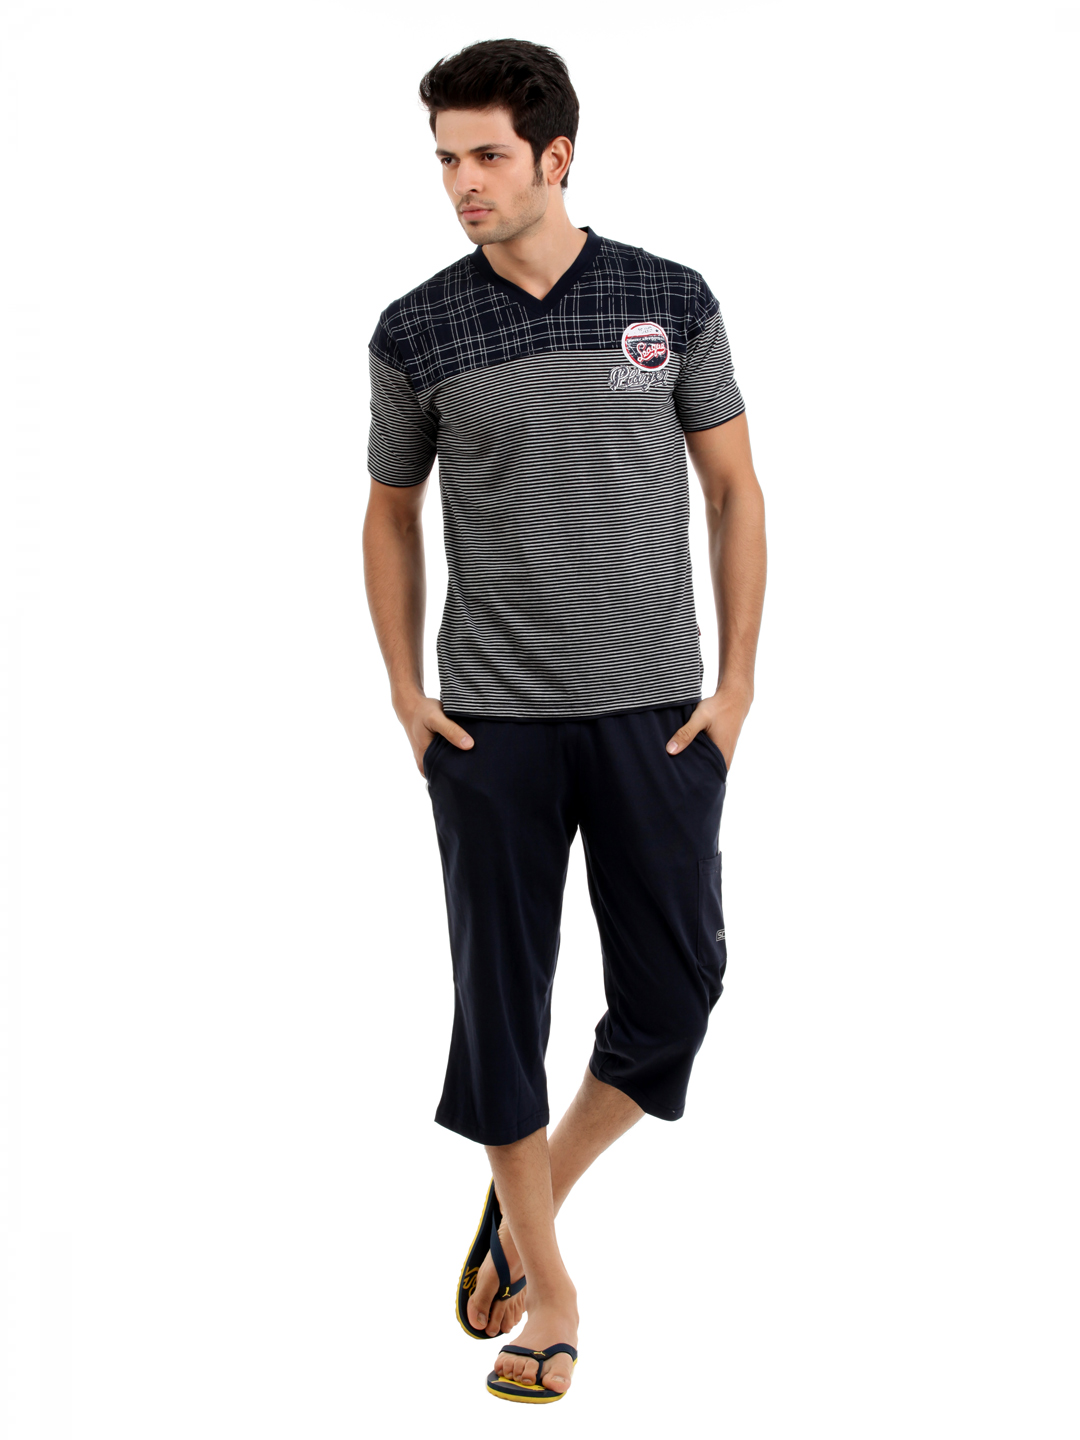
SDL by Sweet Dreams Men Navy Blue Pyjama Set
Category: Apparel / Loungewear and Nightwear / Night suits
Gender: Men
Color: Navy Blue
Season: Summer 2016
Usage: Casual